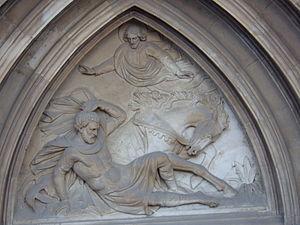
Bas relief dans le tympan de l'église Saint Paul à Lyon, 19èm Siècle
L’église Saint-Paul est l’une des plus anciennes églises de Lyon. C’est un édifice de style roman et gothique située dans le Vieux-Lyon, dans le quartier Saint-Paul. La tour-lanterne est classée monument historique depuis 1920, l’église dans sa globalité est classée monument historique depuis 1996.